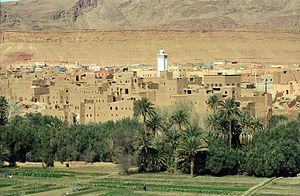
L'agriculture est un secteur économique très important du Maroc. Il génère environ 14 % du produit intérieur brut, mais avec des variations importantes selon les années en fonction des conditions climatiques. Ses performances conditionnent même celles de l’économie tout entière : le taux de croissance du pays est fortement corrélé à celui de la production agricole. L’agriculture demeure par ailleurs le premier pourvoyeur d’emplois du pays, loin devant les autres secteurs économiques, 40 % de la population active vivant de ce secteur.